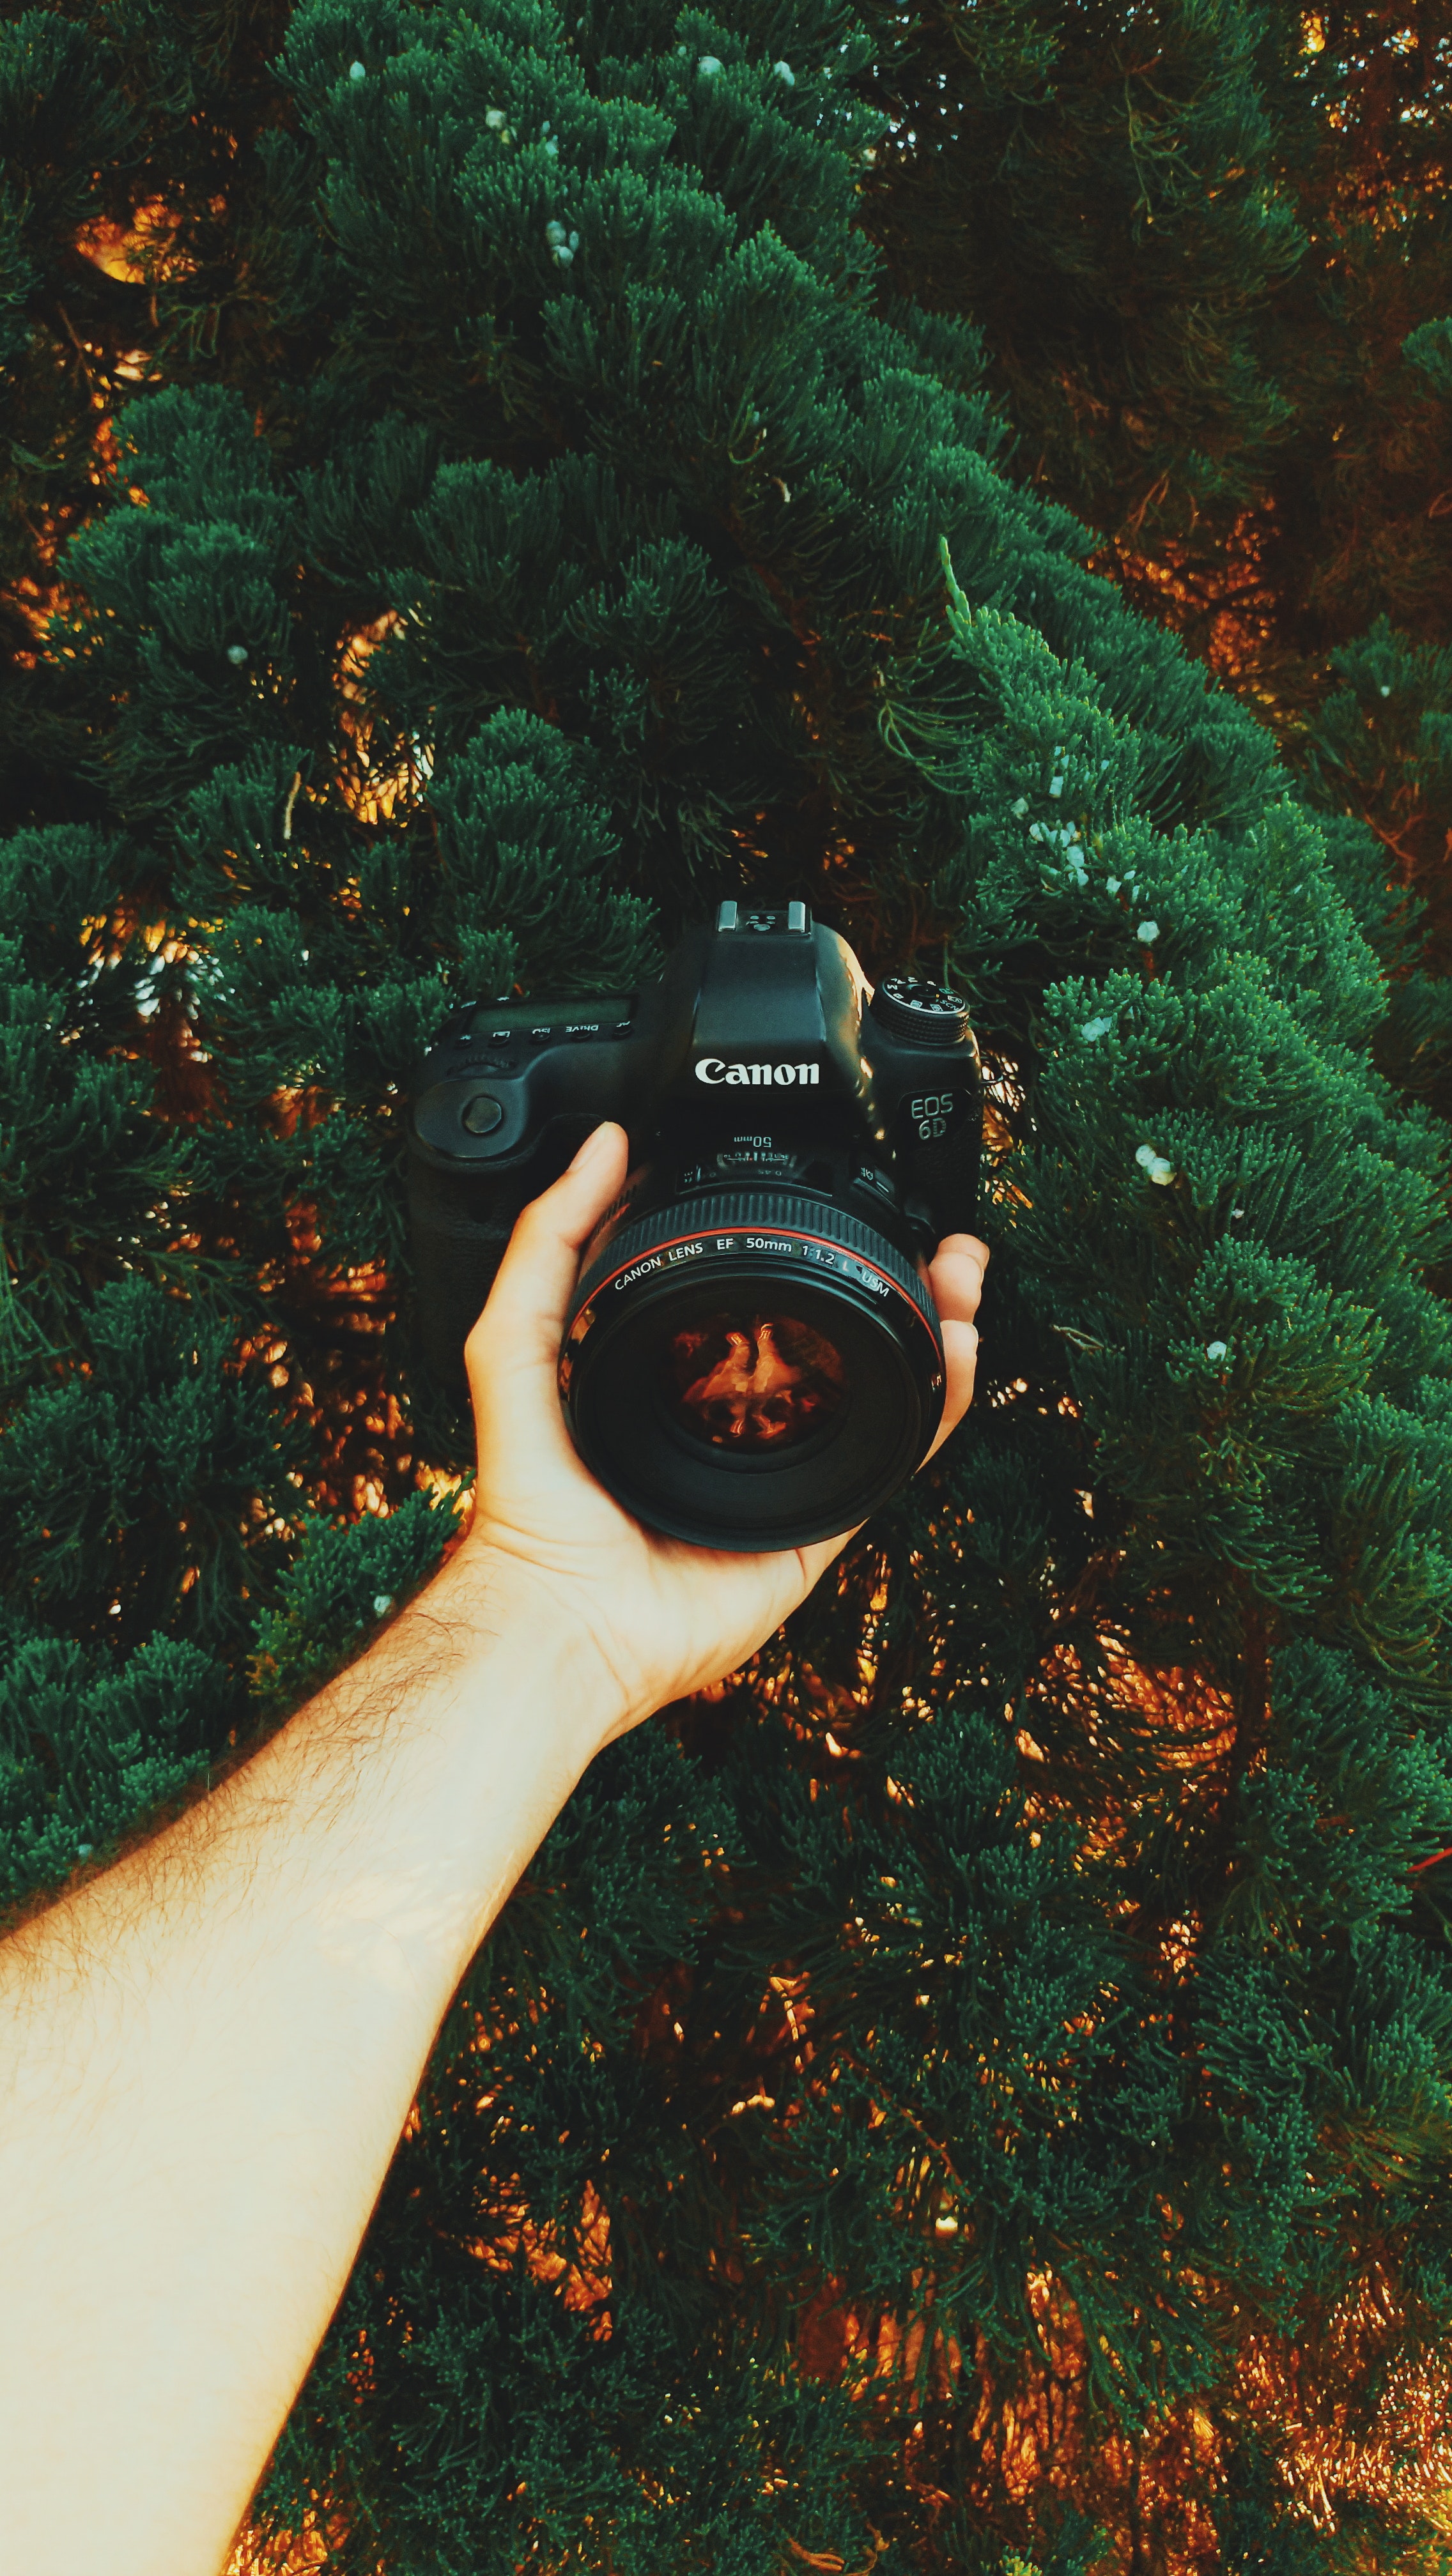
green, photograph, tree, hand, leaf, photography, finger, grass, camera, plant, cameras optics, soil, reflex camera, forest, single lens reflex camera